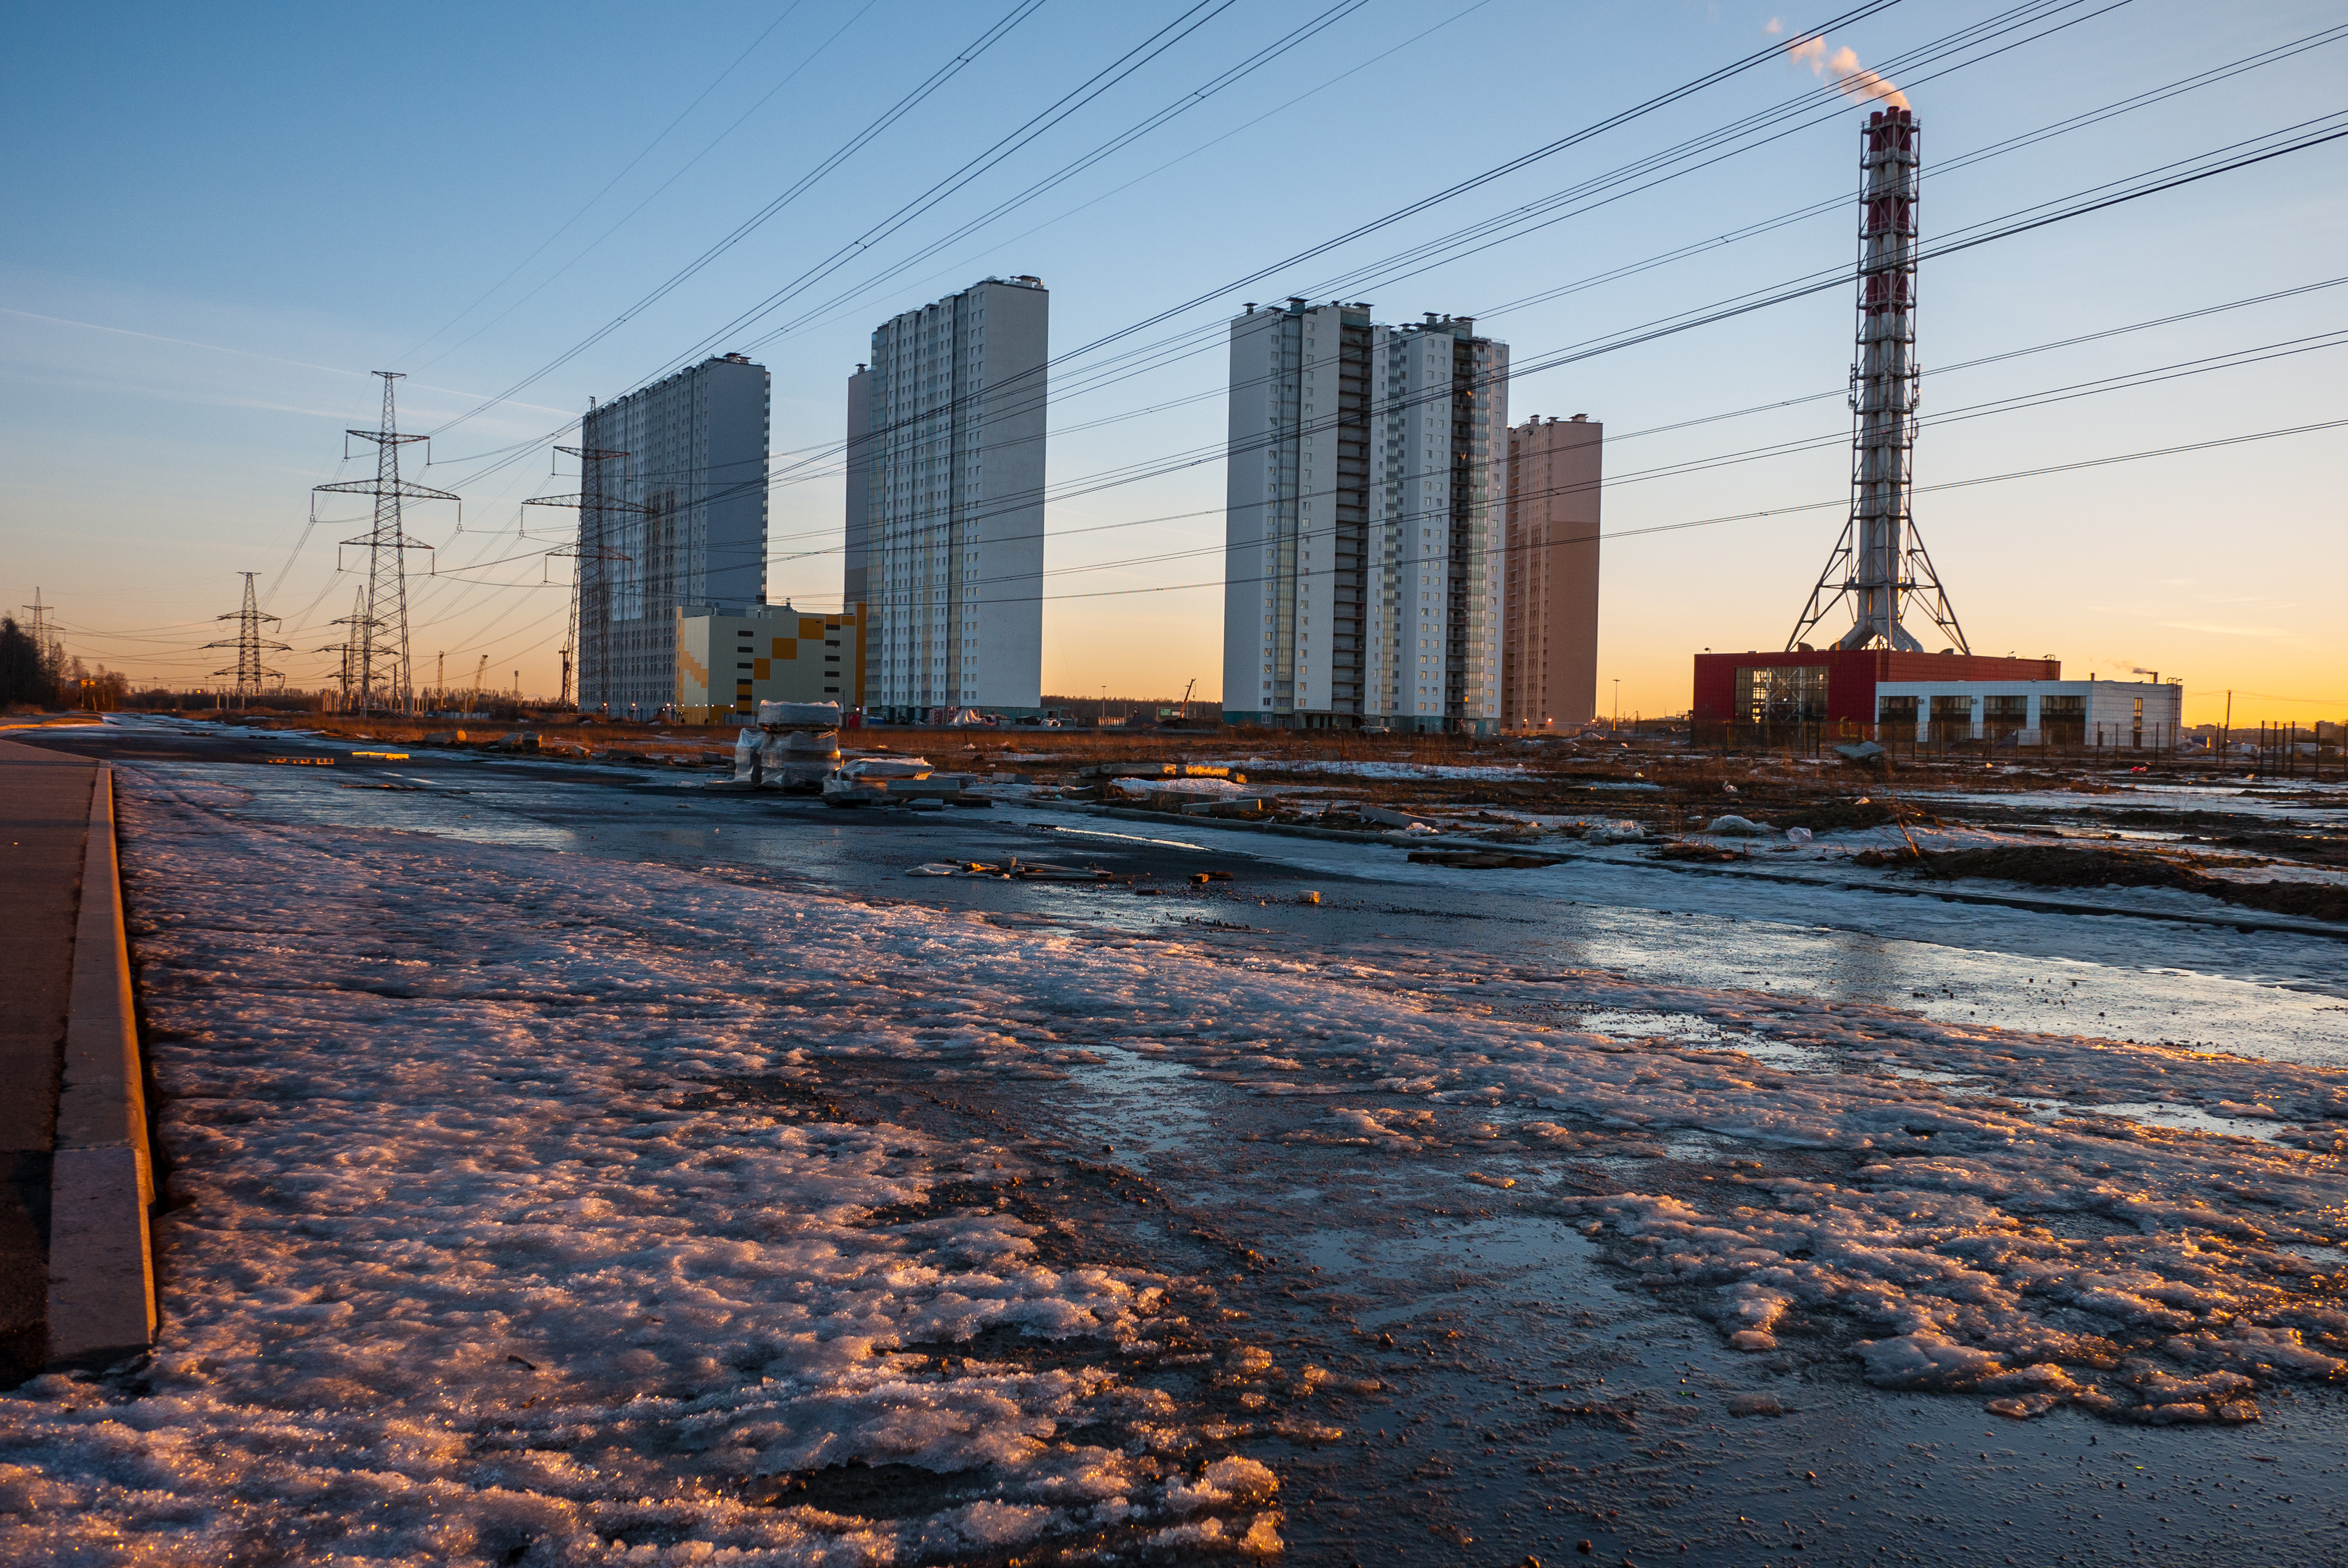
images, sky, water, building, daytime, skyscraper, overhead power line, electricity, dusk, tower, tower block, road surface, cityscape, city, freezing, horizon, tree, metropolitan area, waterway, electrical supply, metropolis, condominium, urban area, industry, asphalt, human settlement, wire, public utility, landscape, road, reflection, evening, metal, winter, downtown, night, house, transmission tower, rolling, street, skyline, ocean, bridge, dawn, sea, sunset, mixed use, suburb, track, river